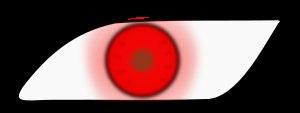
Les kekkei genkai sont des techniques martiales fictionnelles qui font référence au manga Naruto. La technique héréditaire est une capacité transmise génétiquement au sein d'un clan ne pouvant être en principe imitée ou dupliquée en dehors des lignées du clan.